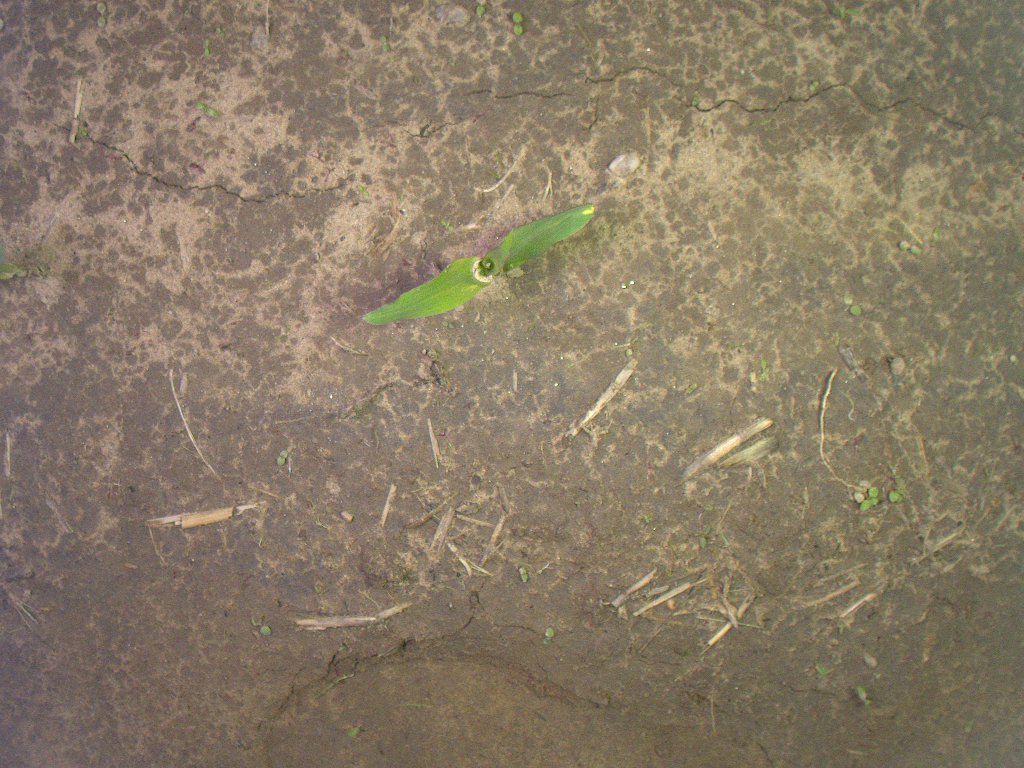
Crop: maize
Objects: maize, stem_maize